Jerzy Rogalski

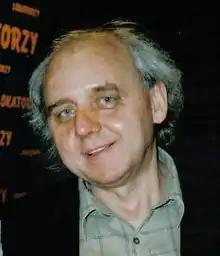
Jerzy Rogalski

Jerzy Rogalski (born 11 April 1948, Oleśnica, Poland) is a Polish film and theatre actor.